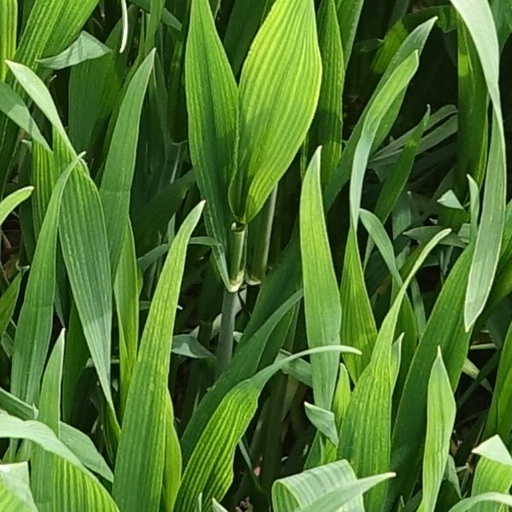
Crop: wheat